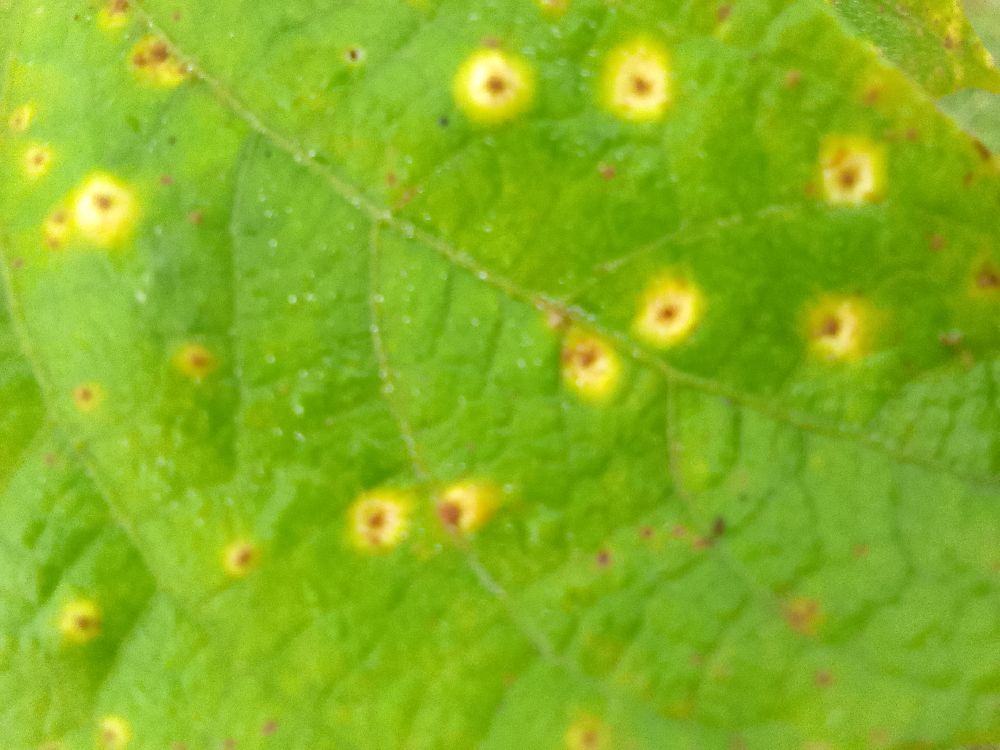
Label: rust